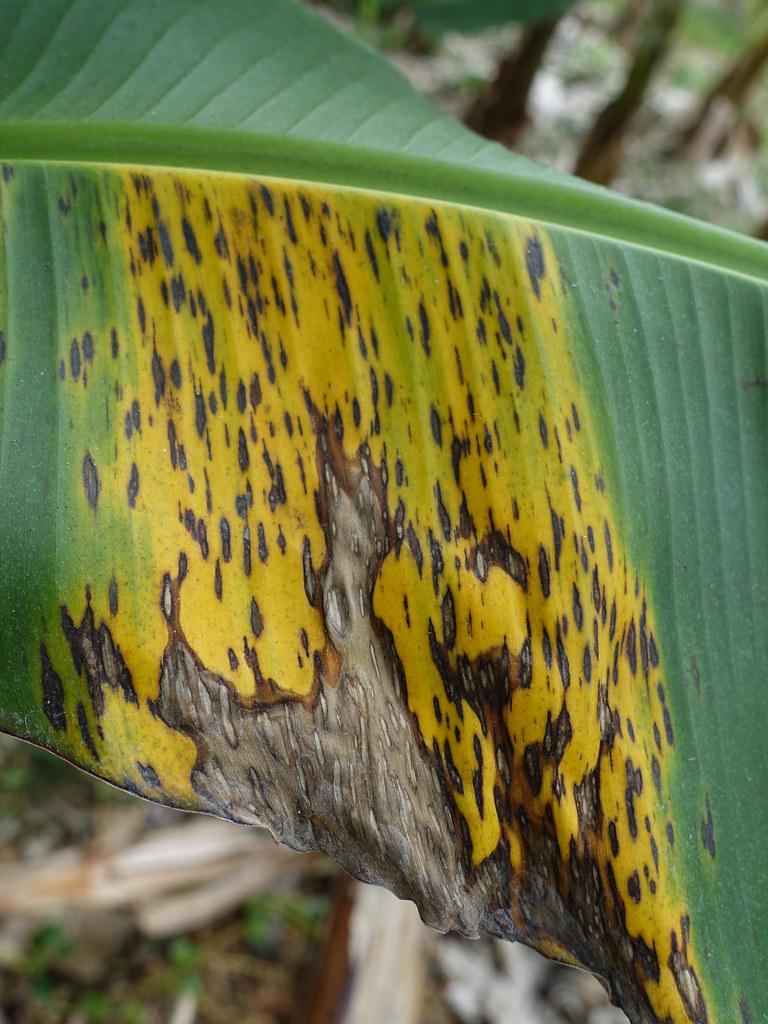
Plant: Banana
Disease: banana black leaf streak